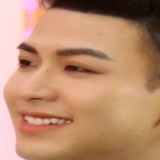
ca sĩ Akira Phan